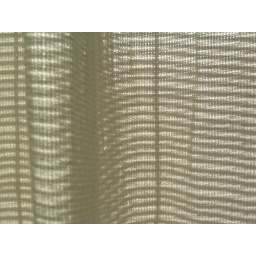
Light makes beautiful patterns on our bedroom curtains in the early morning.